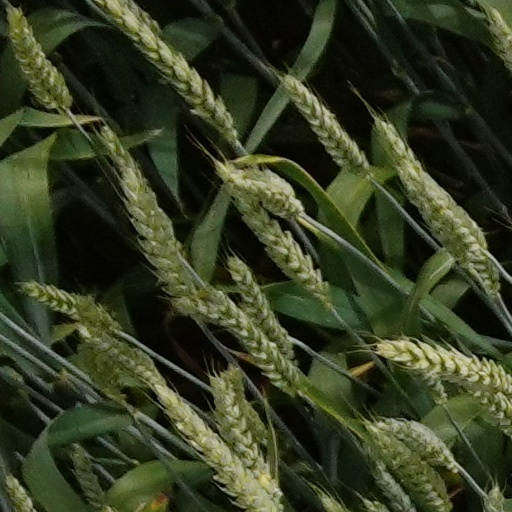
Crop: wheat